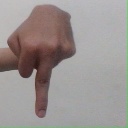
अक्षर: प